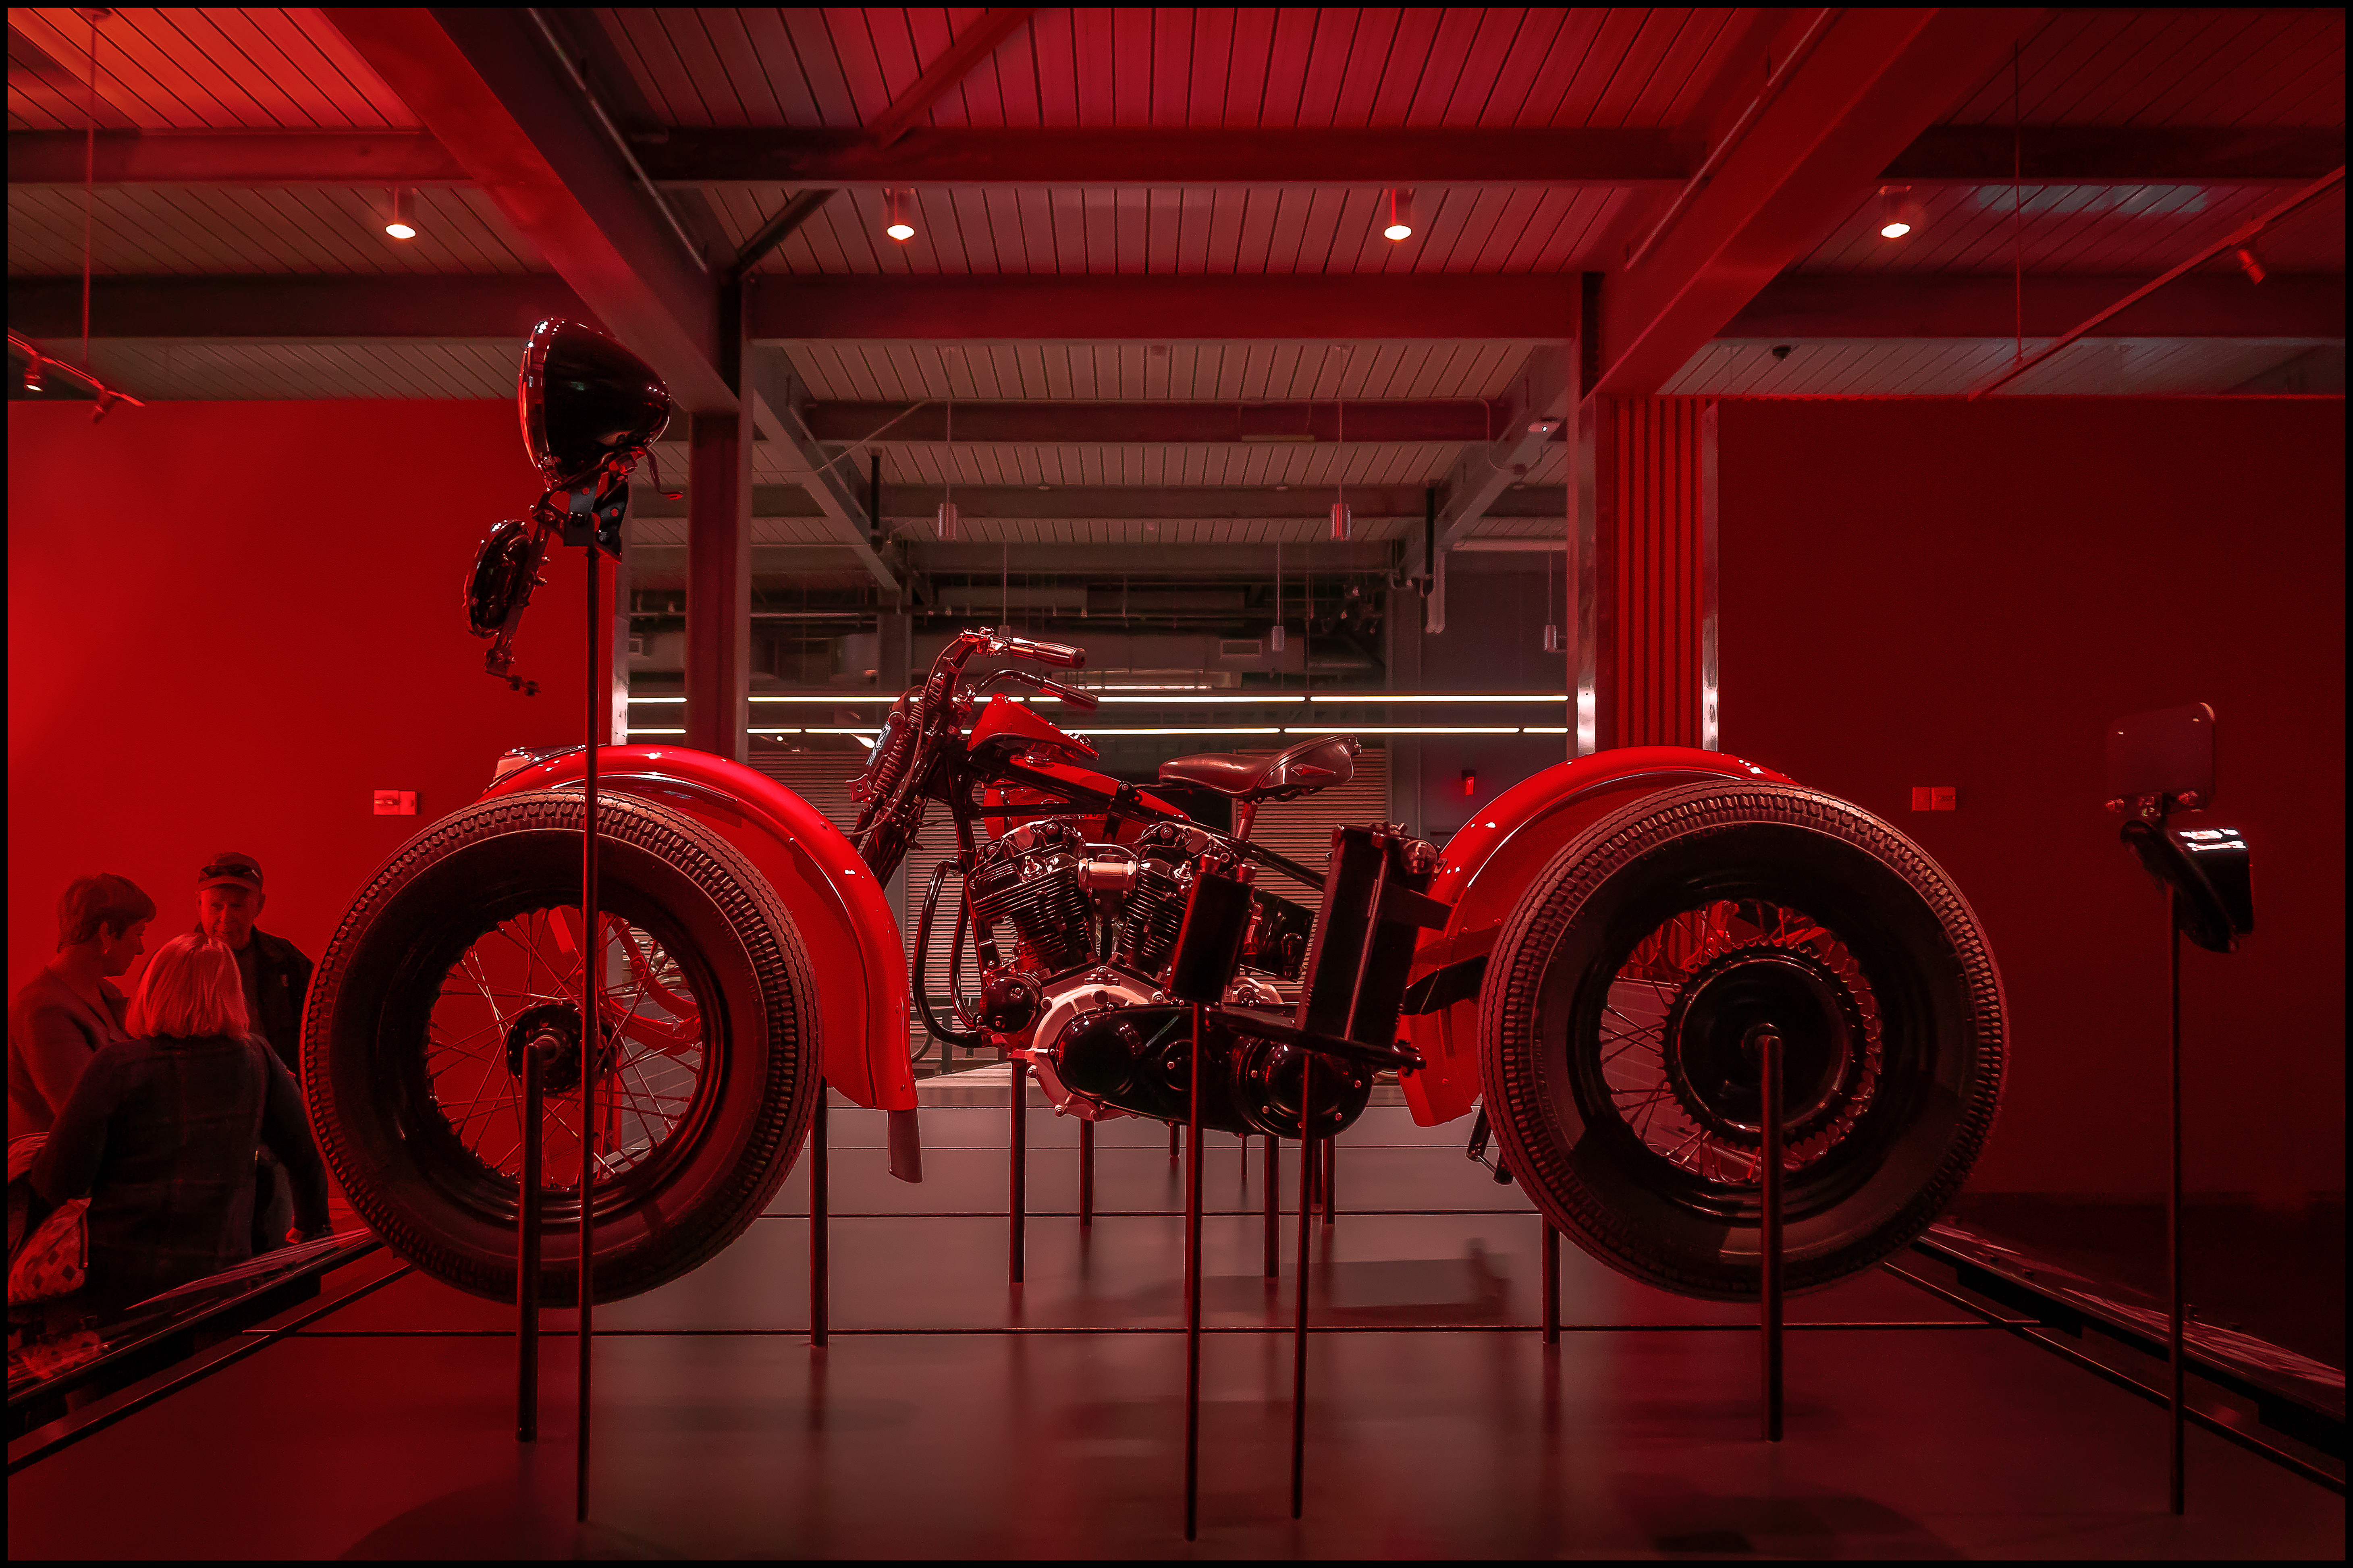
geotagged, united states, usa, 400 West Canal Street, america, building, chopper, cycle, day trip, destination, exhibit, exhibition, exhibitions, harley, harley davidson, Hawg, historic, History Museum, hog, Menomonee River, milwaukee, Milwaukee Tourism, Milwaukee WI, Milwaukee Wisconsin, MKE, motor bike, motor cycle, motorbike, motorcycle, Motorcycle Archives, Motorcycle Museum, museum, Road Hawg, Road Hog, Signature Motorcycles, tourist, tourist attraction, tourist destination, Transport Museum, travel, Travel Milwaukee, travel photography, Travel Wisconsin, vintage motorcycle, wi, wisconsin, Wisconsin Tourism, American Motorcycles, red, vehicle, motor vehicle, wheel, tractor, tire, automotive wheel system, automotive design, car, automotive tire, auto part, rim, agricultural machinery